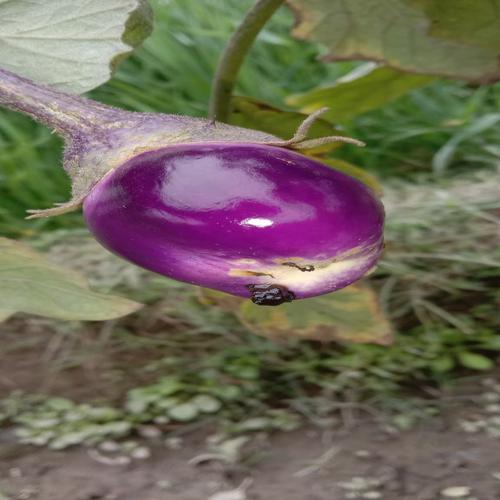
Label: Shoot and Fruit Borer